Flow measurement

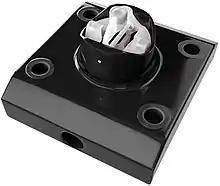
The paddle wheel assembly generates a flow reading from the fluid flowing through the pipe instigating the spinning of the paddlewheel. Magnets in the paddle spin past the sensor. The electrical pulses produced are proportional to the rate of flow.

Paddle wheel flowmeters (also known as Pelton wheel sensors) consist of three primary components: the paddle wheel sensor, the pipe fitting and the display/controller. The paddle wheel sensor consists of a freely rotating wheel/impeller with embedded magnets which are perpendicular to the flow and will rotate when inserted in the flowing medium. As the magnets in the blades spin past the sensor, the paddle wheel meter generates a frequency and voltage signal which is proportional to the flow rate. The faster the flow the higher the frequency and the voltage output.